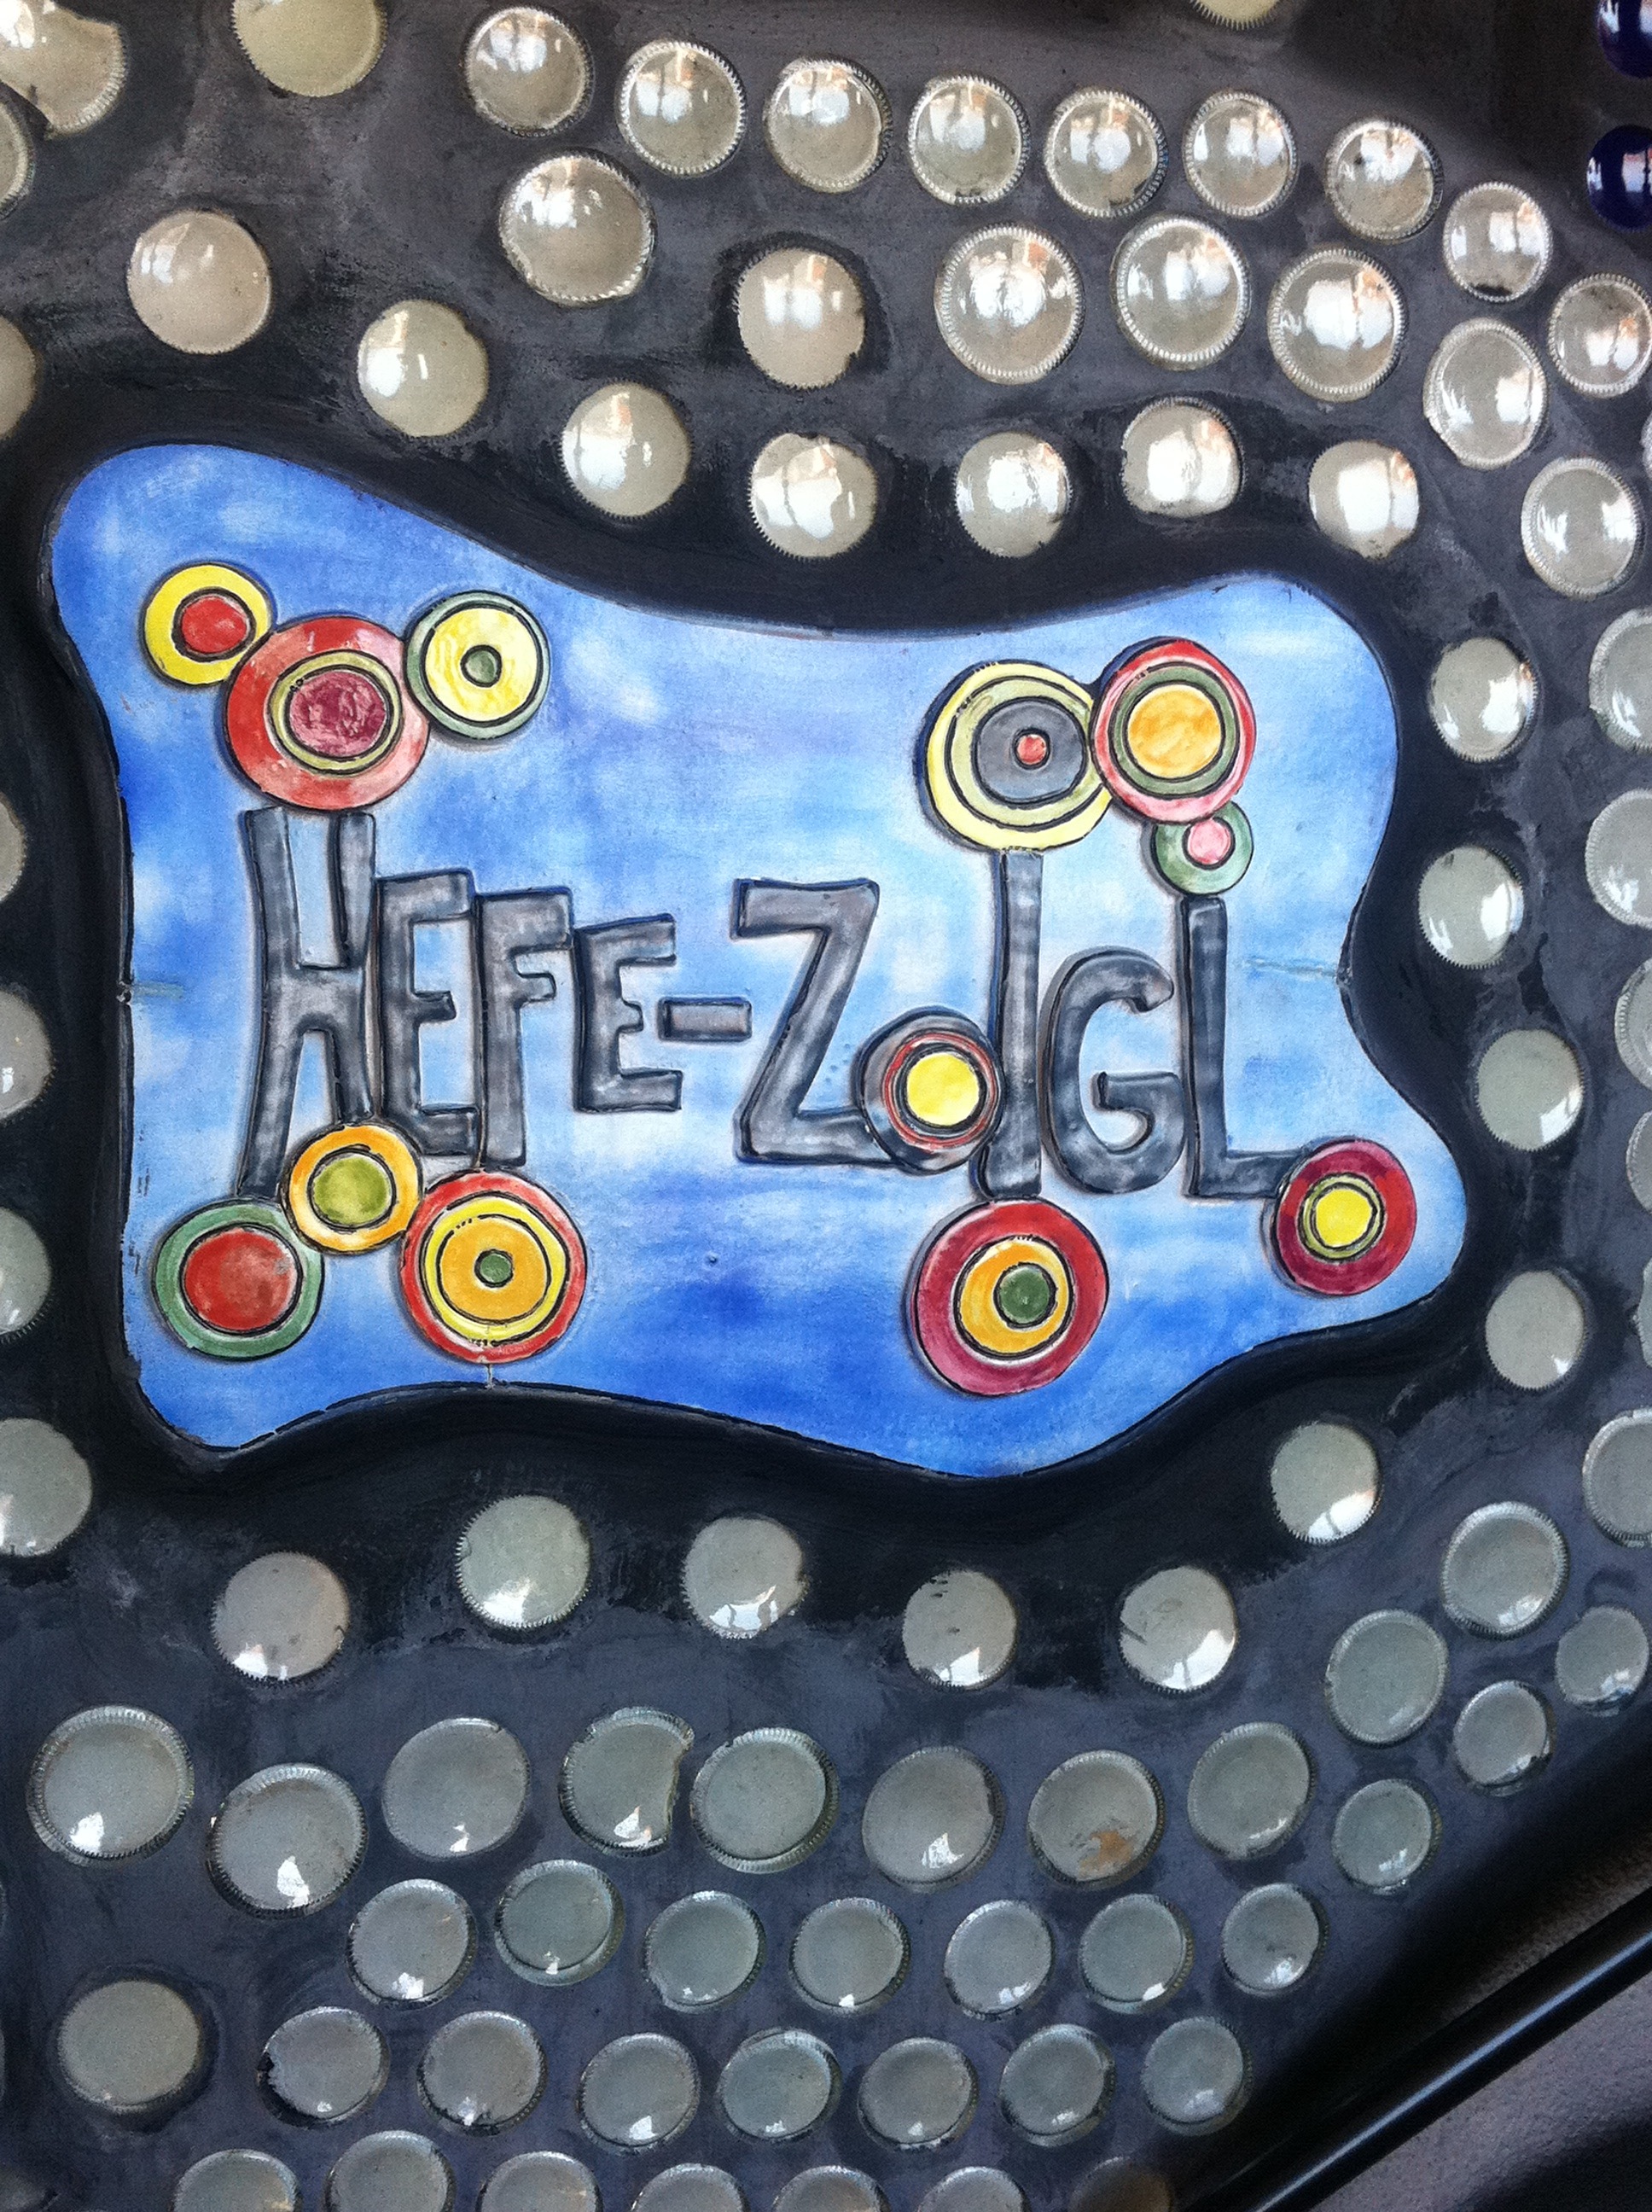
glass, number, blue, circle, art, image, construction art, hundertwasser